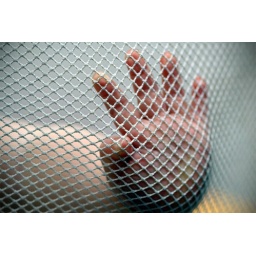
standing in the box